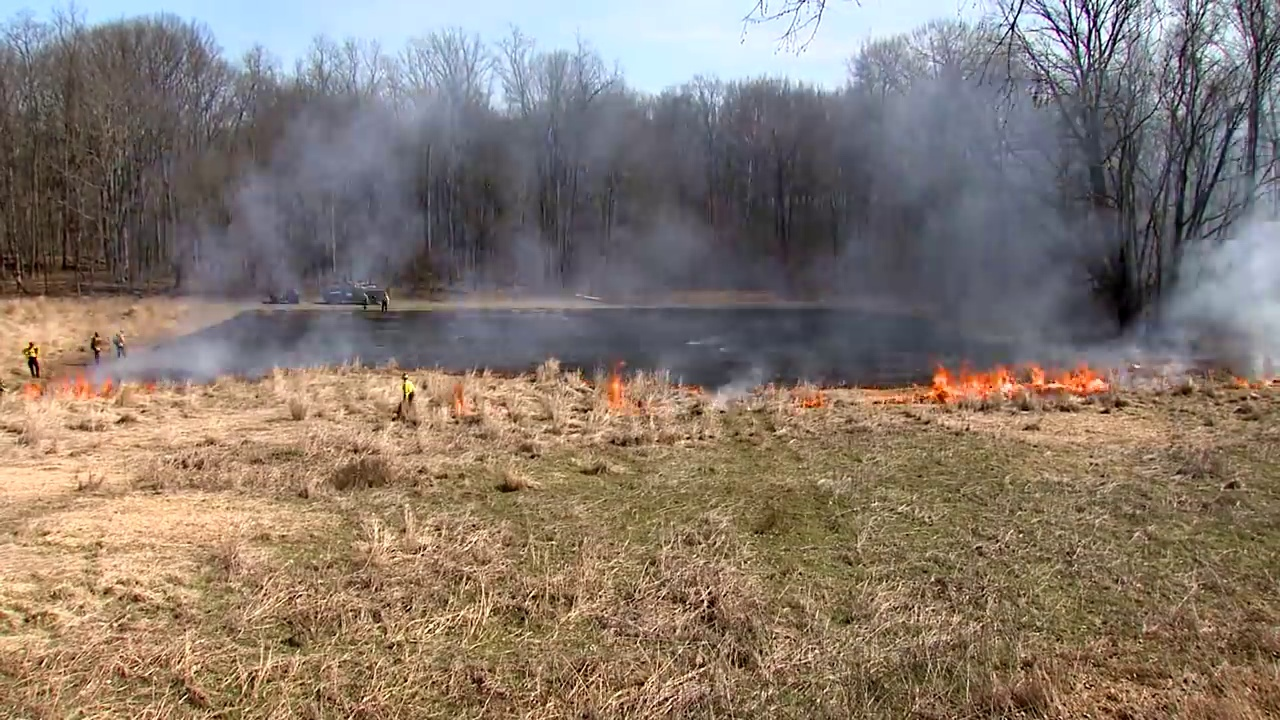
Fire: yes
Smoke: yes